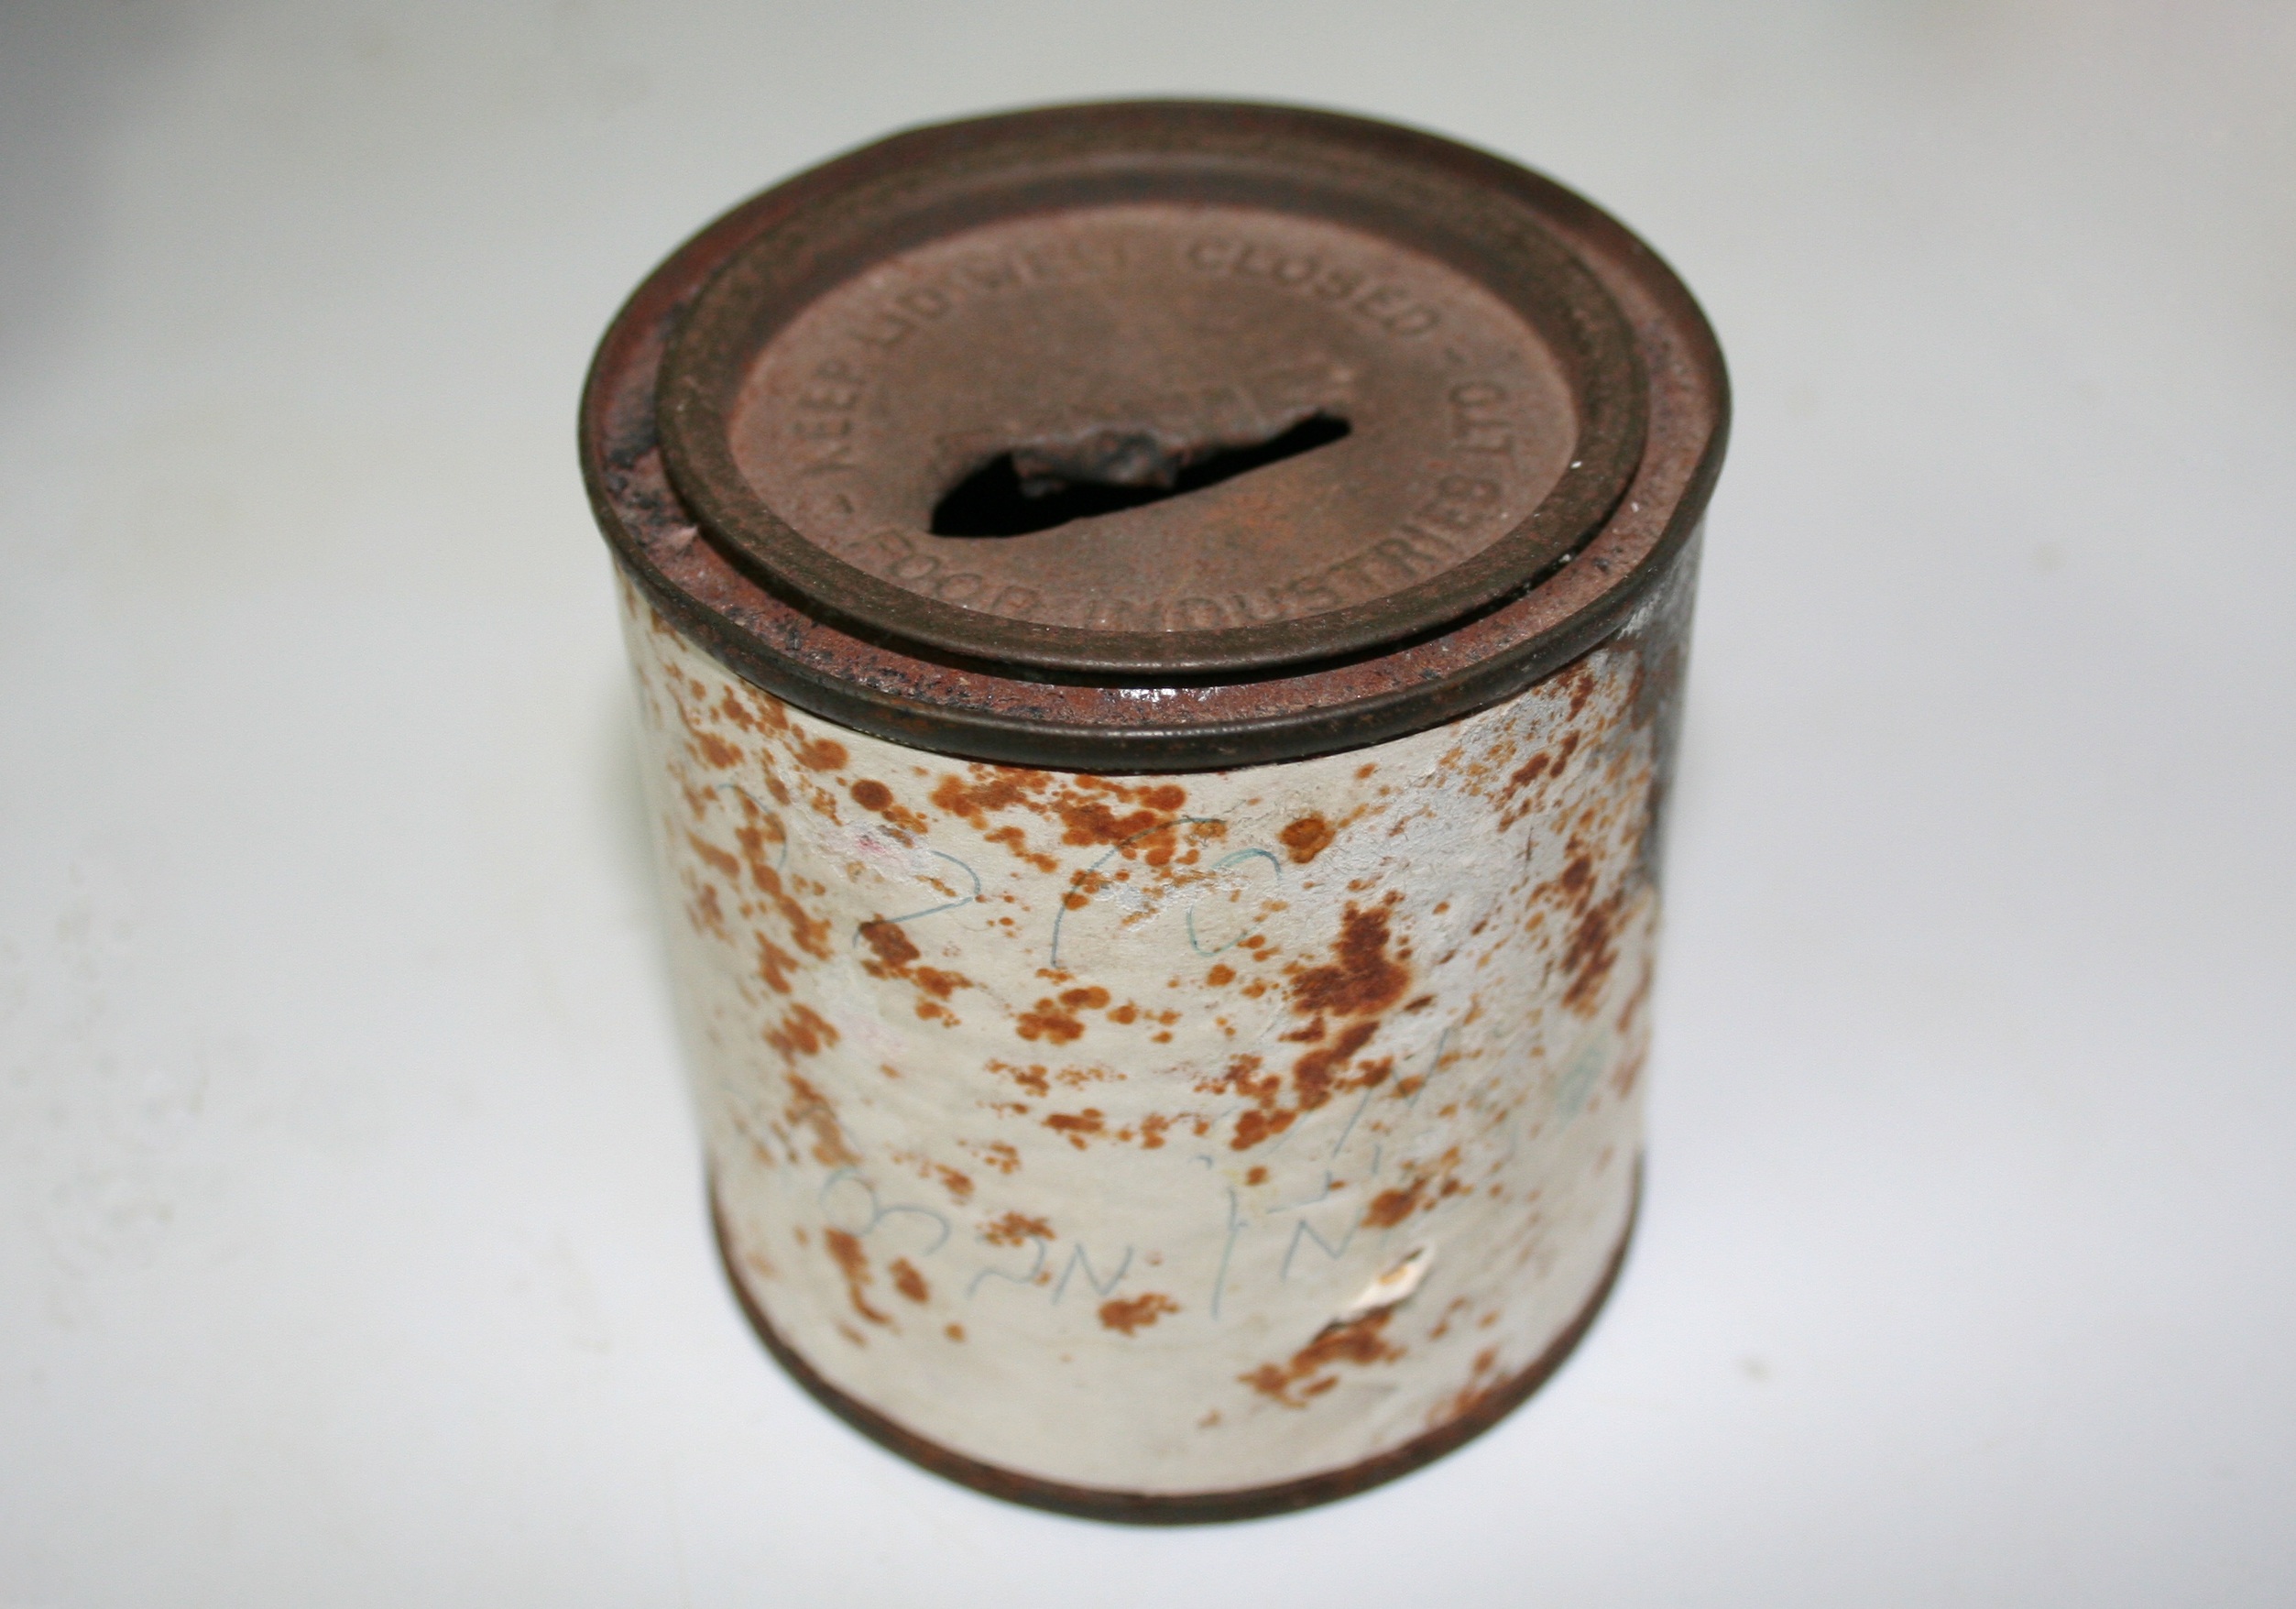
old, food, broken, dessert, lighting, material, cash, rusty, poverty, savings, tin, poor, tin can, money box